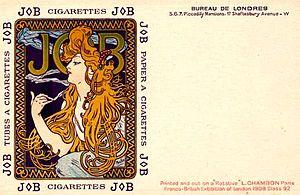
carte postale d'Alfons Mucha pour le papier à cigarettes JOB, éditée lors de l'exposition franco-britannique de Londres en 1908, reprend l'illustration du calendrier JOB de Mucha de 1897
JOB est une affiche dessinée et lithographiée par Alphonse Mucha, et imprimée par Champenois en 1896, pour la marque de papier à cigarette JOB. L'affiche est aussi désignée Femme blonde fumant, pour la différencier de la seconde affiche que Mucha fit pour la marque en 1898, et qui montre une femme brune. Elle est considérée comme l'une des affiches les plus célèbres de son auteur, représentatif de la Jeune femme Mucha. Le tirage original sur papier imprimé en quatre couleurs et or, sur fond pourpre ou lavande, était vendu 3 francs à l'époque. Dans leur catalogue des affiches de Mucha, Jacques Rennert, et Alain Weill dénombrent cinq variantes de l'affiche, dont des tirages sur satin. Plusieurs exemplaires sont conservés dans les musées, dont un à la Bibliothèque nationale de France, et un autre au Victoria and Albert Museum et dans des collections particulières.
La collection JOB est une production d'œuvres graphiques constituée de calendriers, affiches et cartes postales à vocation publicitaire pour la fabrique de papier à cigarettes JOB. De caractère artistique, elle est illustrée par des peintres et affichistes de renom, principalement lors de la période Art nouveau.